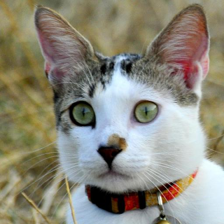
Label: animals